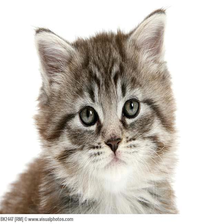
Species: cat
Breed: Maine Coon